Shapiro–Senapathy algorithm

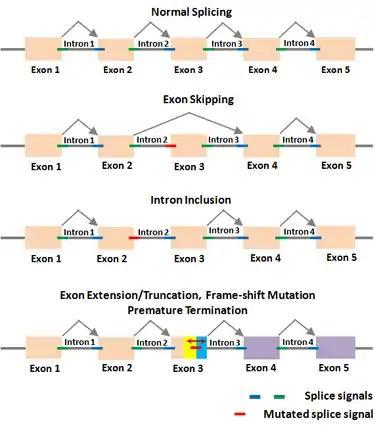

The ShapiroSenapathy algorithm (S&S) is a computational method for identifying splice sites in eukaryotic genes. The algorithm employs a Position Weight Matrix (PWM) scoring formula to predict donor and acceptor splice sites in any given gene. This methodology has been used to discover splice sites and disease-causing splice site mutations in the human genome, and has become a standard tool in clinical genomics.